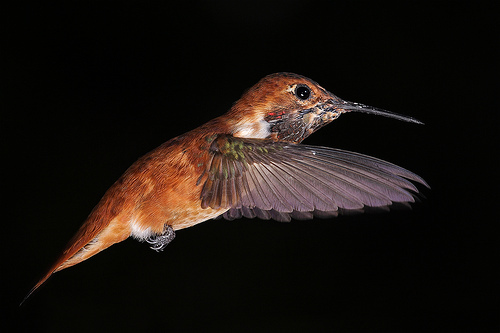
a small orange brown bird with long black beak, long black tipped tail, and shimmery purple gray wings.
a small bird that is rust colored with transparent wings and a long beak.
a small brown bodied bird with white belly and long pointed bill.
this bird is brown in color with a very skinny black beak, and brown eye rings.
a red bird that has brown wings and a long bill.
this bird is red with grey and has a long, pointy beak.
this bird has wings that are brown and has a black bill
this bird has a long and narrow bill, with brown covering most of its body and some subtle flashes of color on its throat.
this bird is reddish brown with grey wings and a long pointy beak.
this bird has a light brown body, black crown, a really long thin pointy beak, and slightly transparent slight green and grayish purple wings.
Species: Rufous Hummingbird